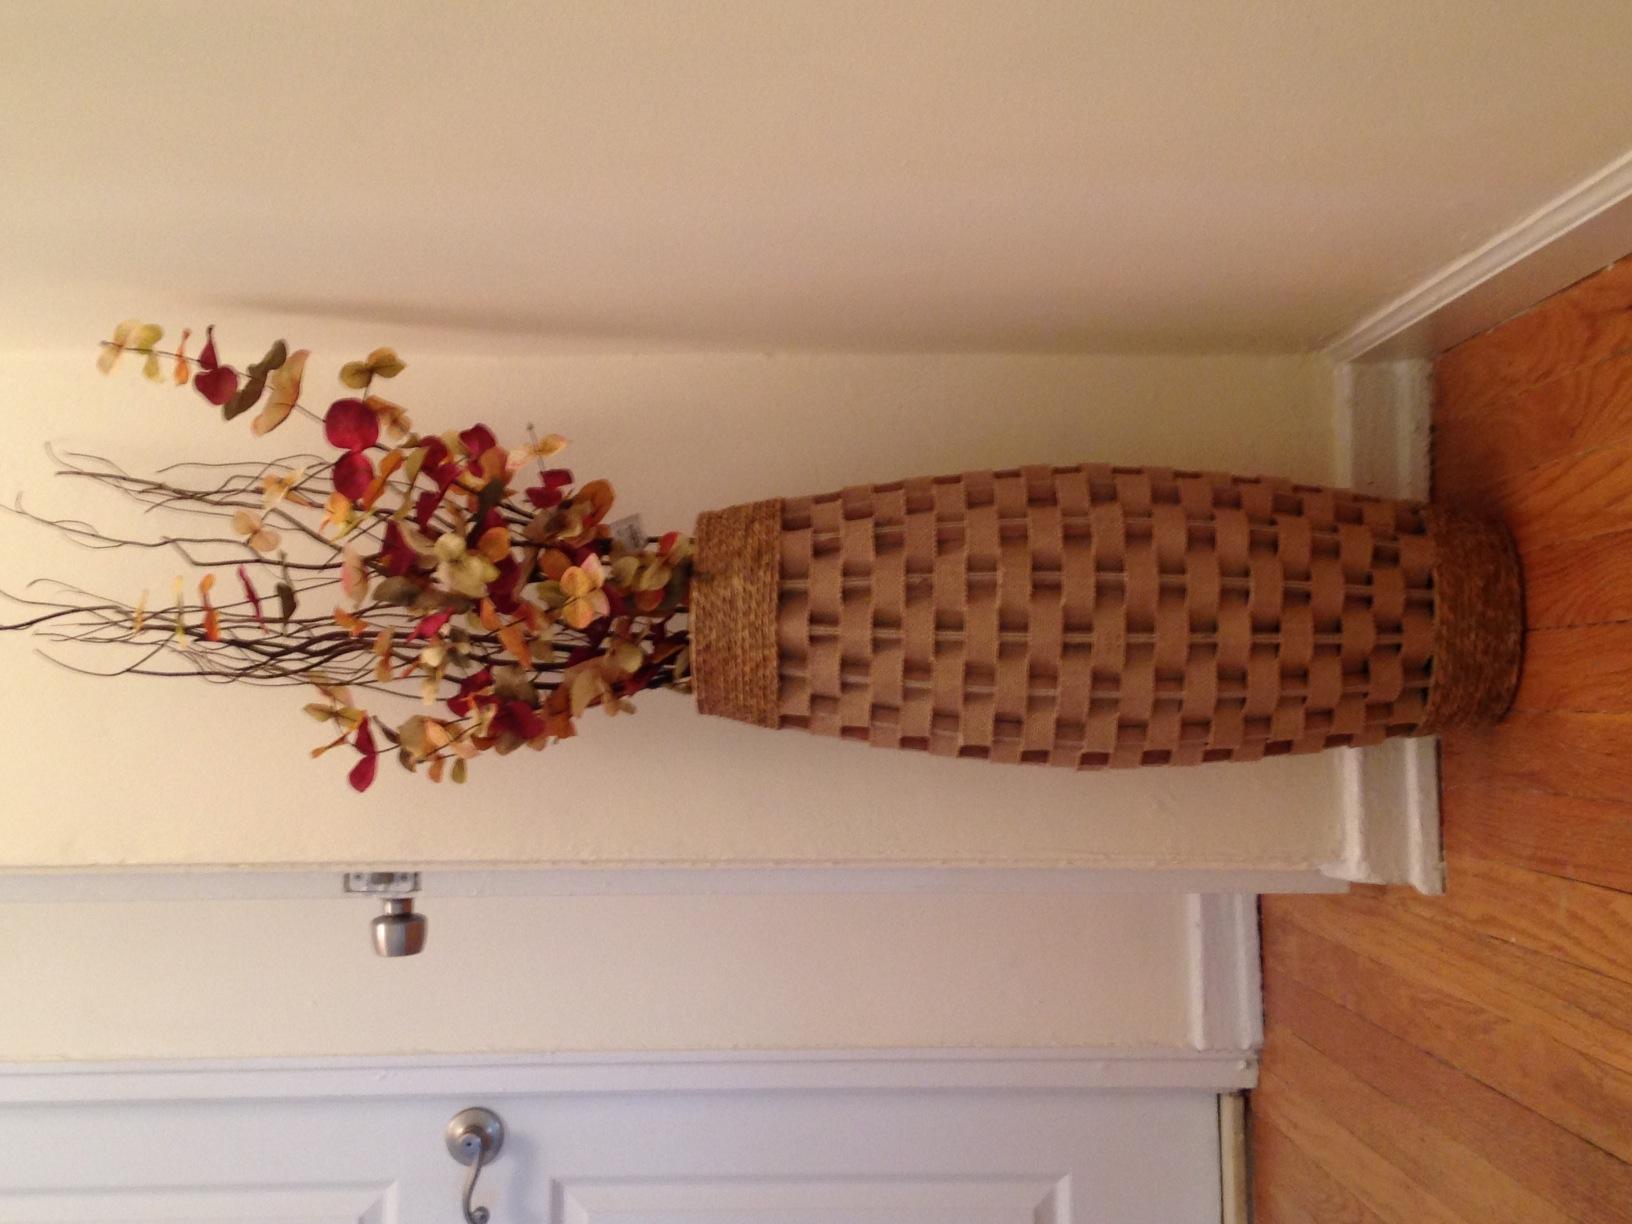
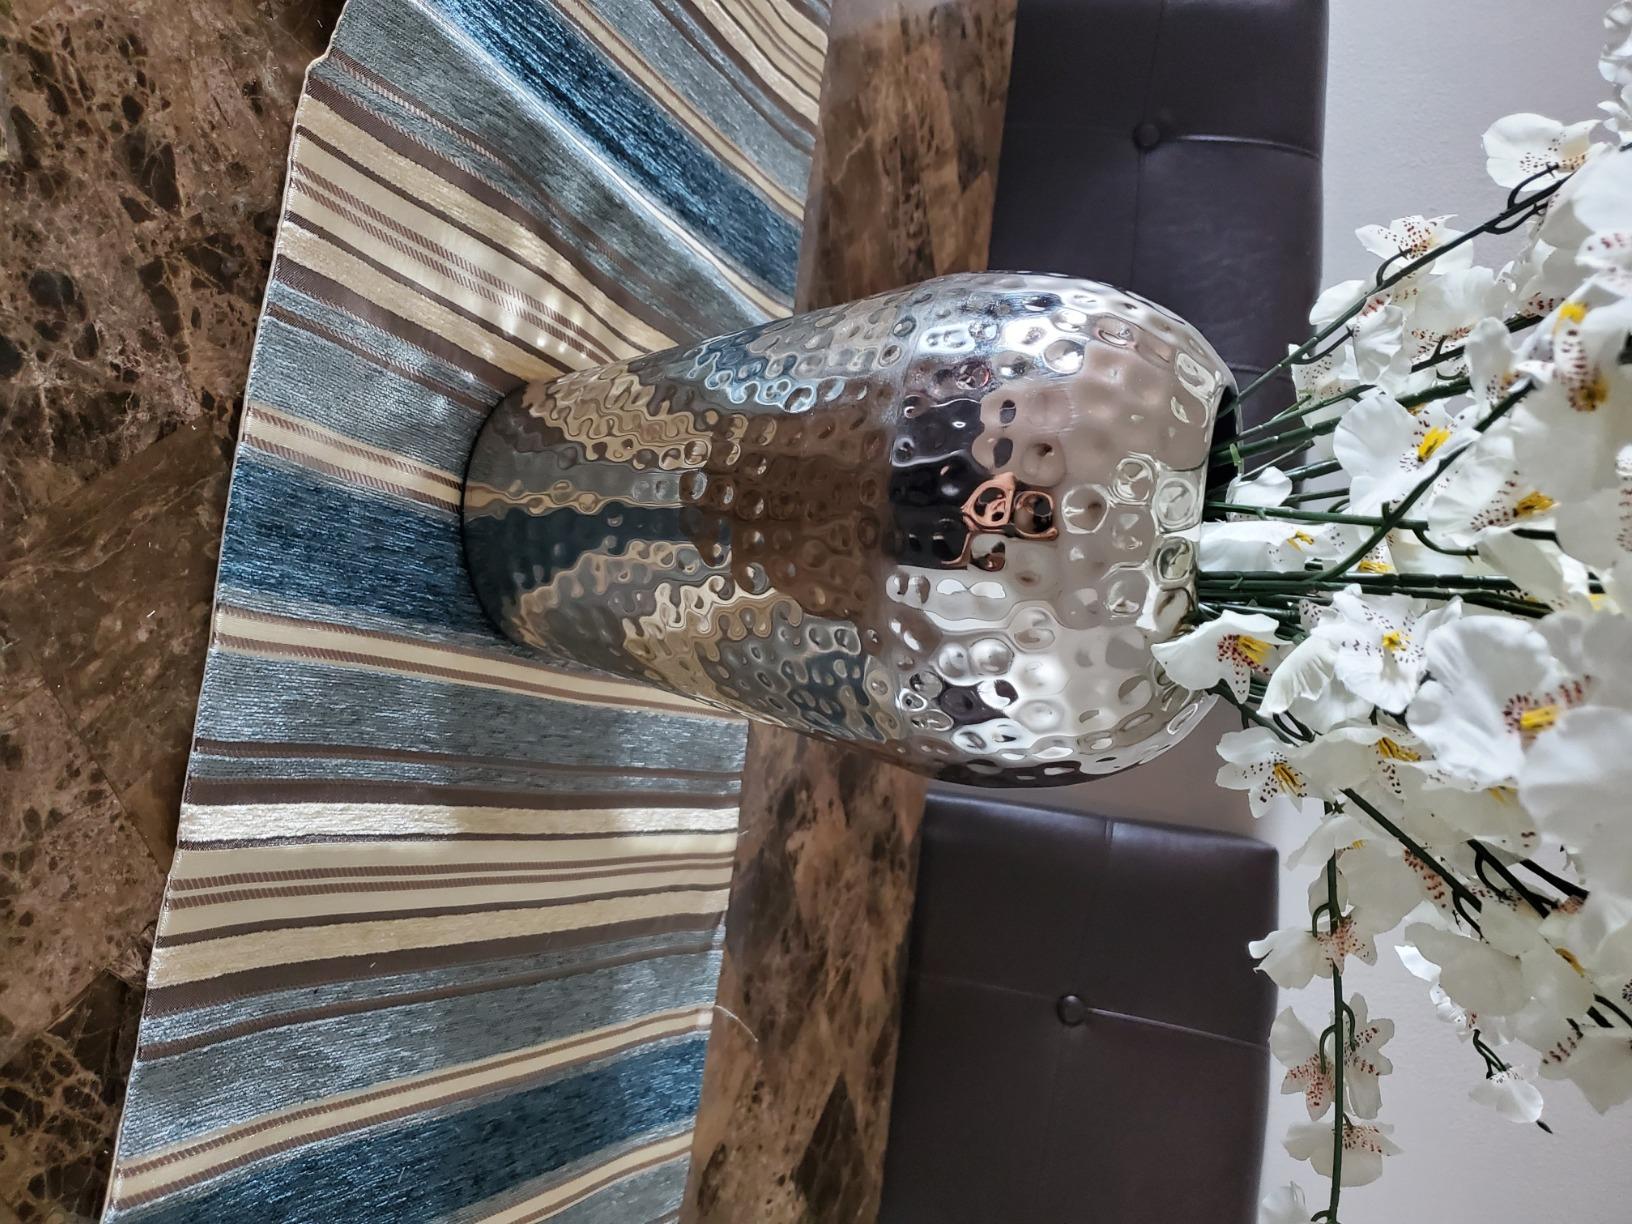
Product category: vase
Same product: no